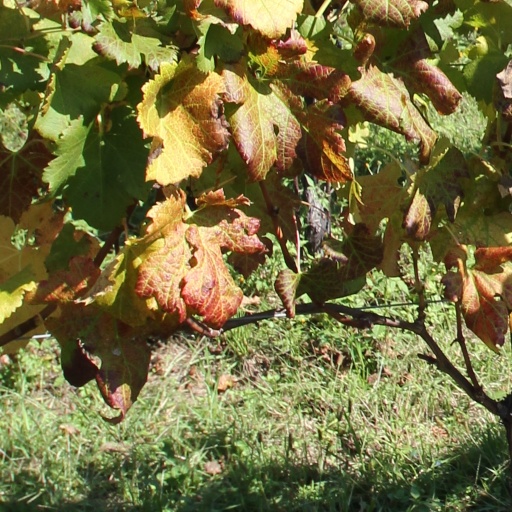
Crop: grape